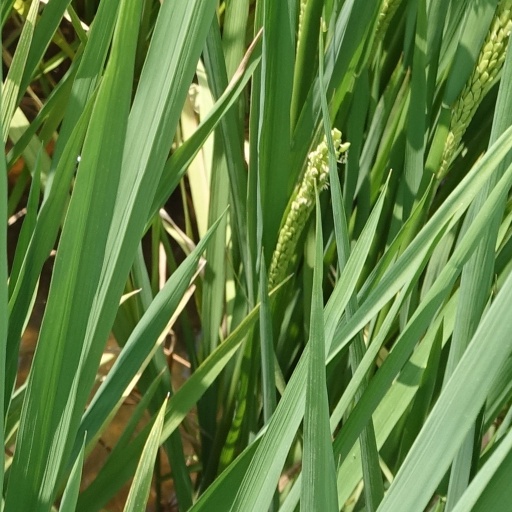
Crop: rice